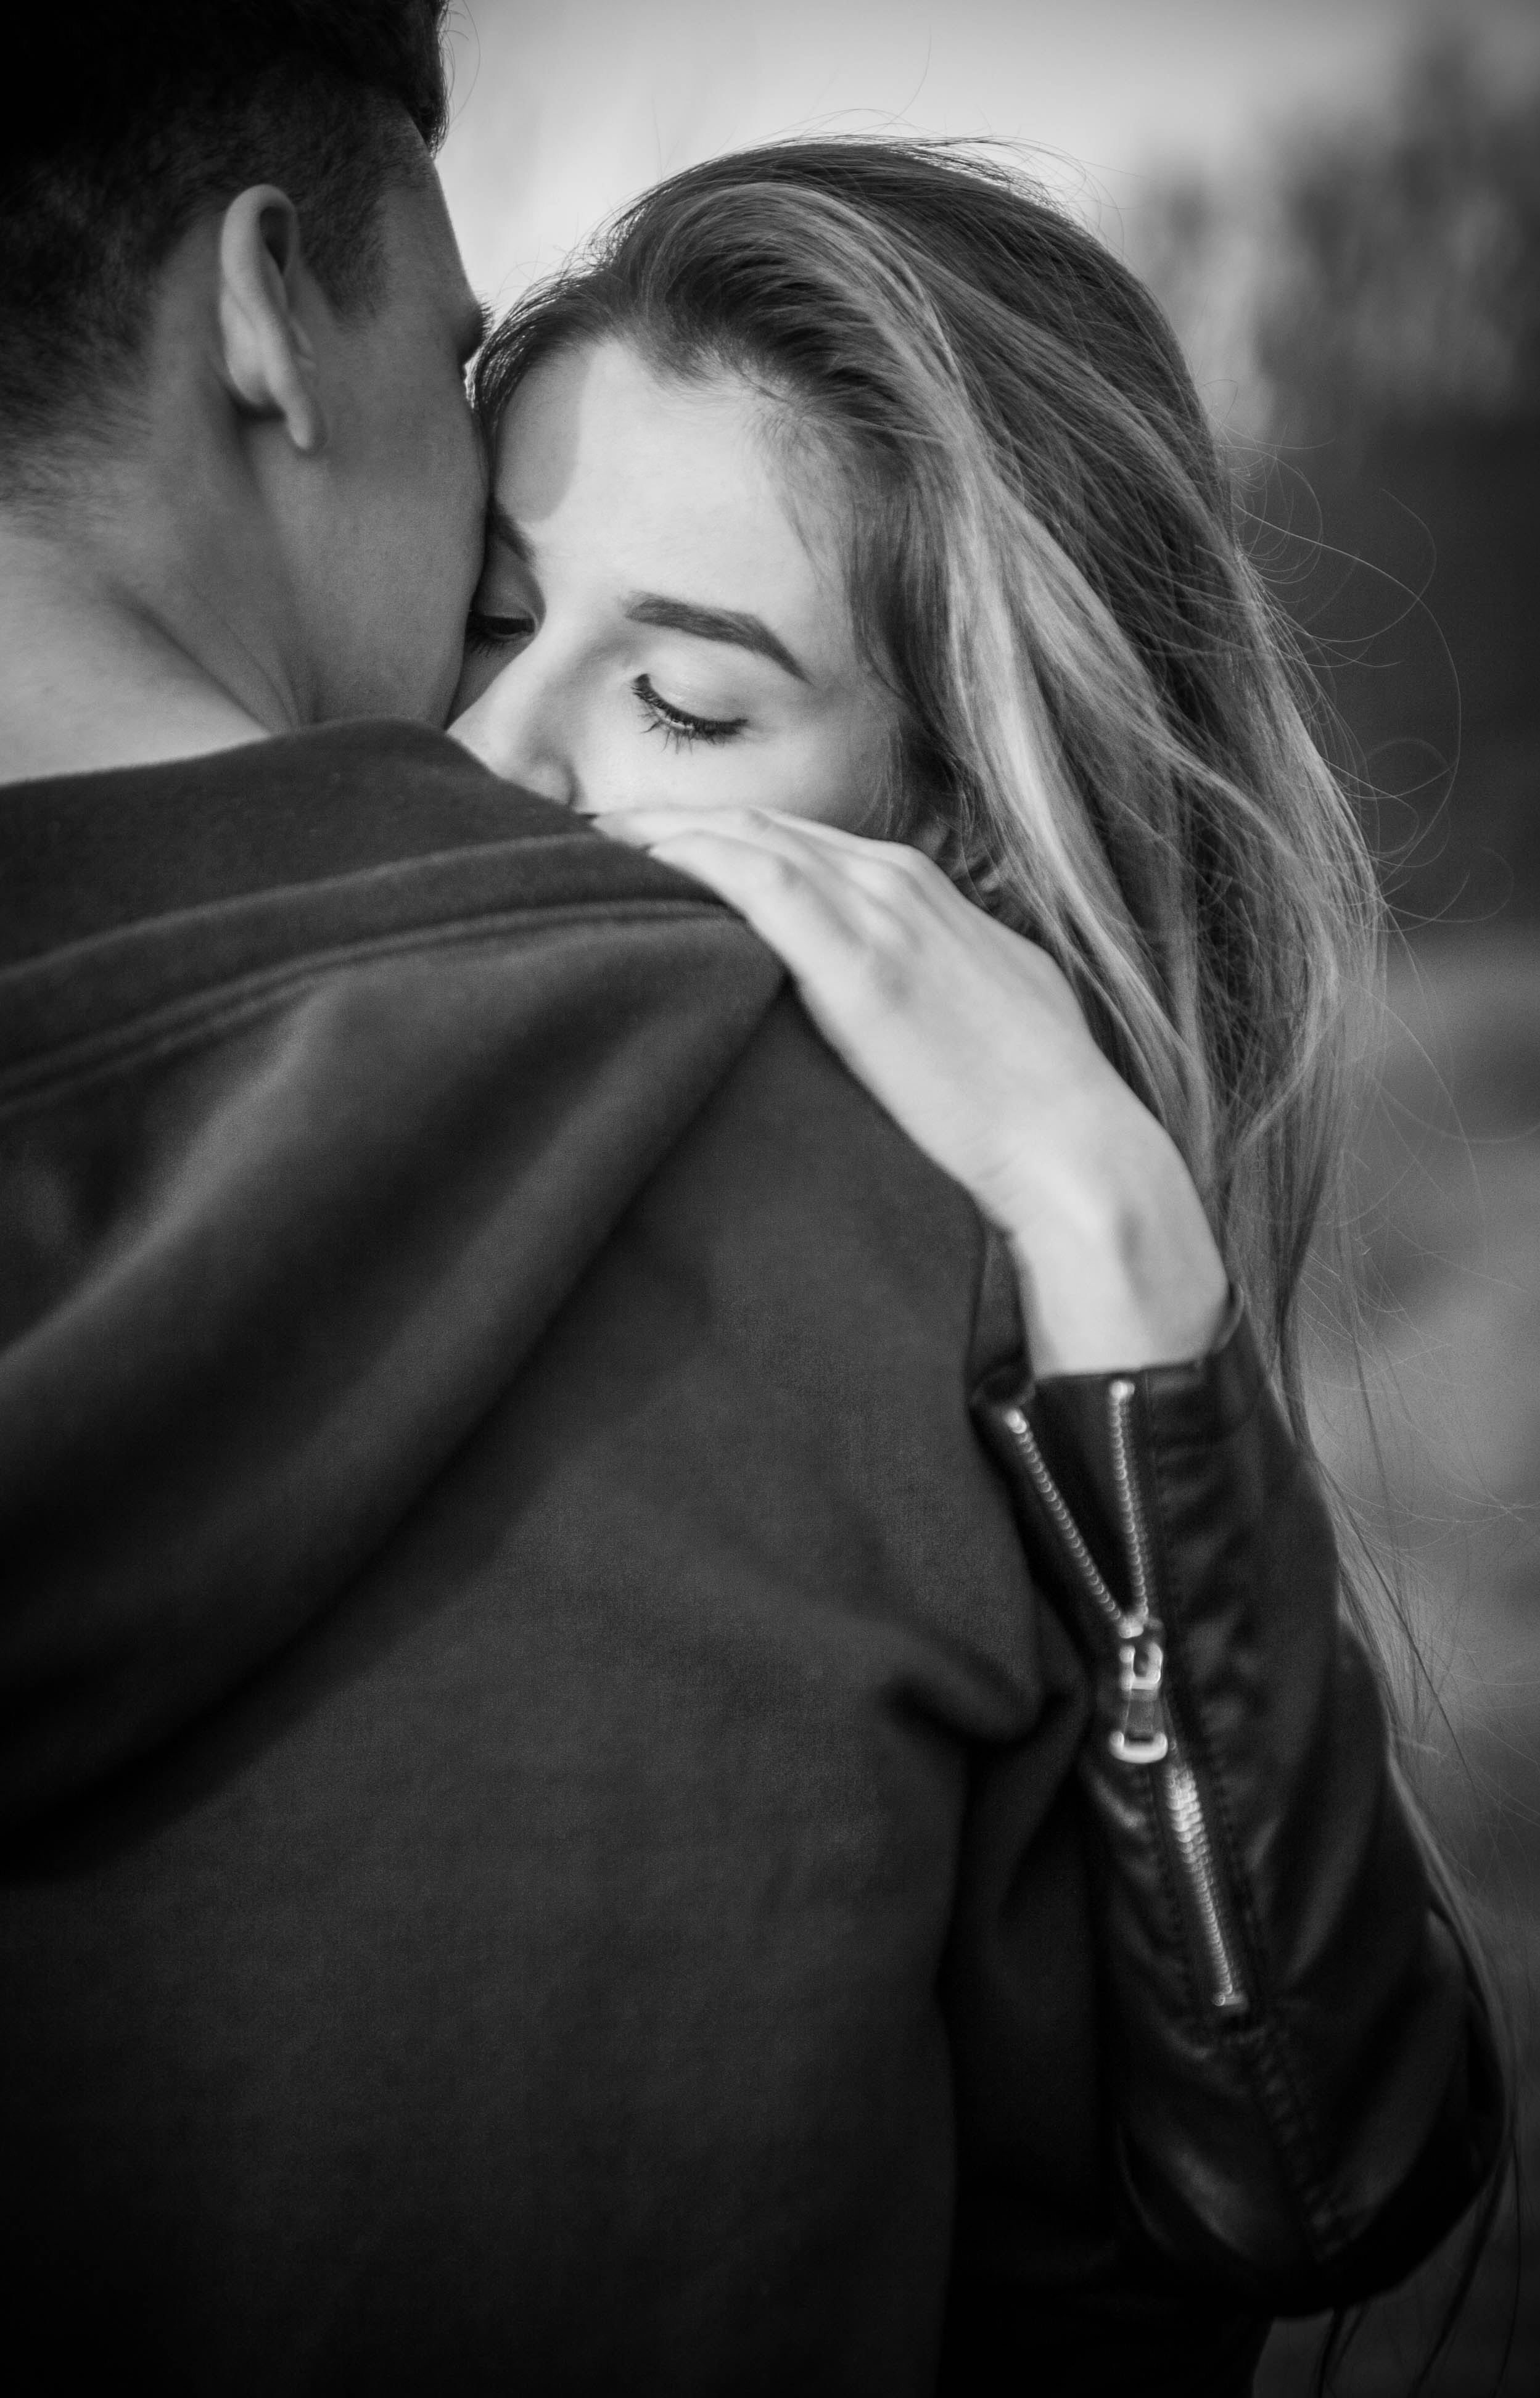
person, black and white, girl, photography, portrait, model, couple, romance, black, monochrome, hug, photograph, beauty, emotion, interaction, photo shoot, monochrome photography, portrait photography